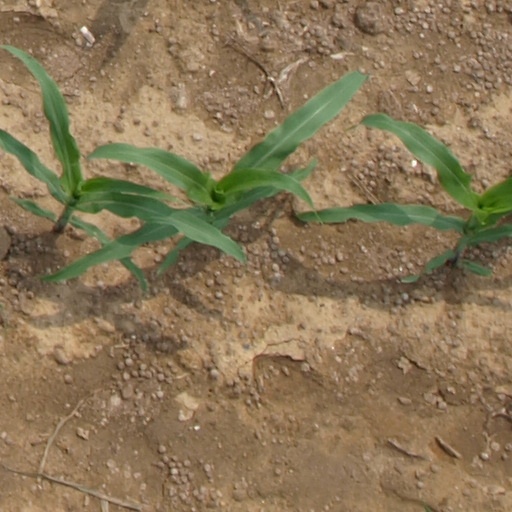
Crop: maize; corn